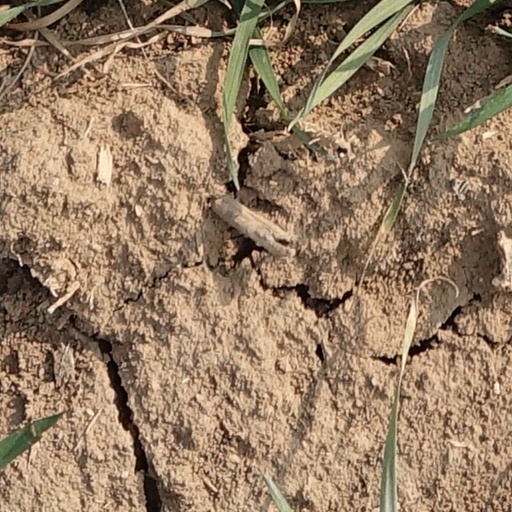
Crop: wheat